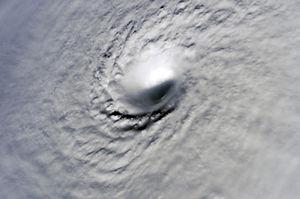
L'œil d'un cyclone tropical est une zone de vents calmes et de temps clément siégeant en général au centre de la circulation cyclonique. Il est délimité par le mur de l'œil, un mur d'orages où les conditions météorologiques sont les plus extrêmes. Il est plus ou moins circulaire et son diamètre caractéristique est de l'ordre de 30 à 60 kilomètres, bien que ce diamètre varie grandement selon l'intensité du système. La pression y est la plus basse du système mais la température en altitude est plus élevée que l'environnement, contrairement à une dépression classique qui a un cœur froid. Il arrive parfois à l'œil de ne pas être au centre et de tourner ou de se déplacer dans diverses directions autour du centre du cyclone. Les vagues convergent cependant en dessous de l’œil, rendant la mer très dangereuse.
Le mur de l'œil est la ceinture de cumulonimbus qui délimite le périmètre de l'œil des cyclones tropicaux, une zone de beau temps relatif au centre du système où la pression est minimale. L'œil fonctionne comme un piège vers où converge l'air en surface et d'où il diverge en altitude. Ce mouvement ascensionnel se trouve dans son mur orageux qui engendre alors les phénomènes les plus violents de la tempête : pluies diluviennes, rafales de vent les plus fortes et parfois tornades.